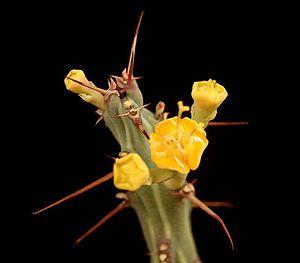
La liste des espèces du genre Euphorbia comprend plus de 2000 noms d'espèces acceptées, ce qui fait de ce genre de loin le plus important de la famille des Euphorbiaceae, devant le genre Croton et le place au quatrième rang des plus grands genres d'Angiospermes, derrière les genres Astragalus, Bulbophyllum et Psychotria. Selon la base de données The Plant List, 5661 espèces rattachées au genre Euphorbia ont été décrites, mais seuls 2046 épithètes désignent des espèces acceptées, tandis que 3522 sont considérées comme des synonymes, et 93 comme mal appliquées.